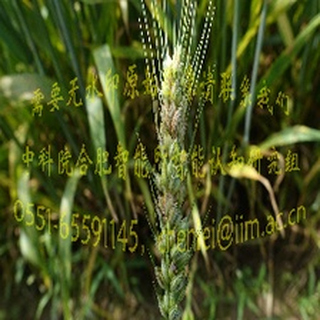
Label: wheat_fusarium_head_blight